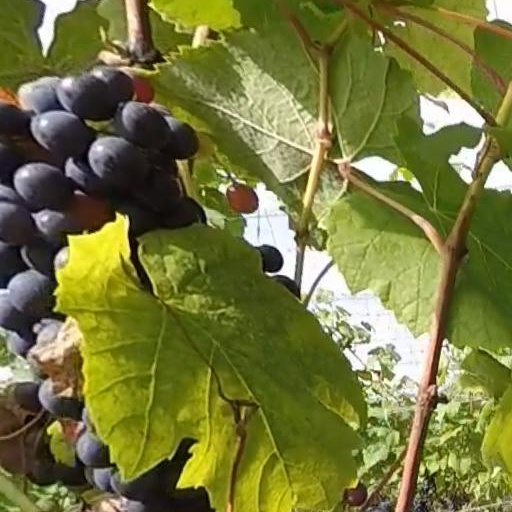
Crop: grape